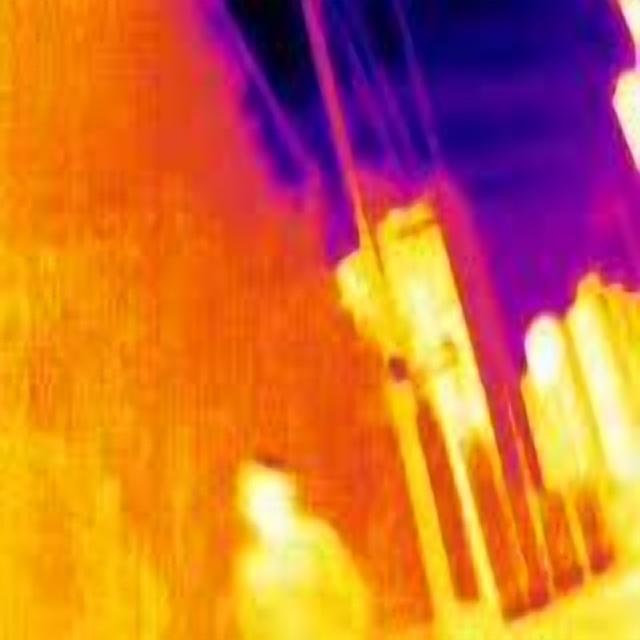
Detected objects:
label: person